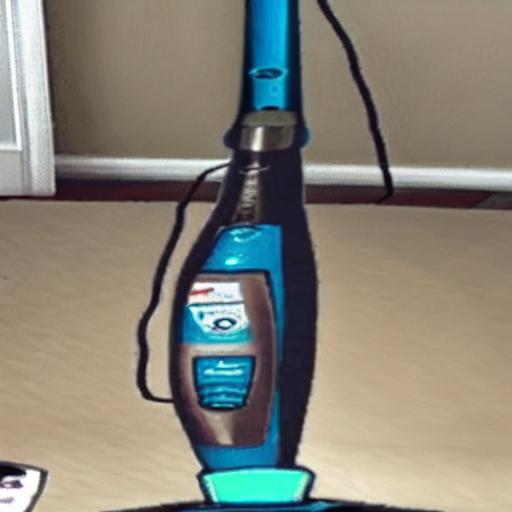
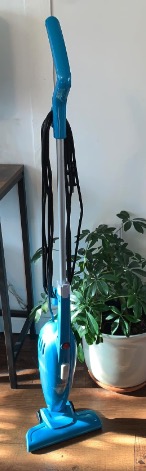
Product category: items_vacuum
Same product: no